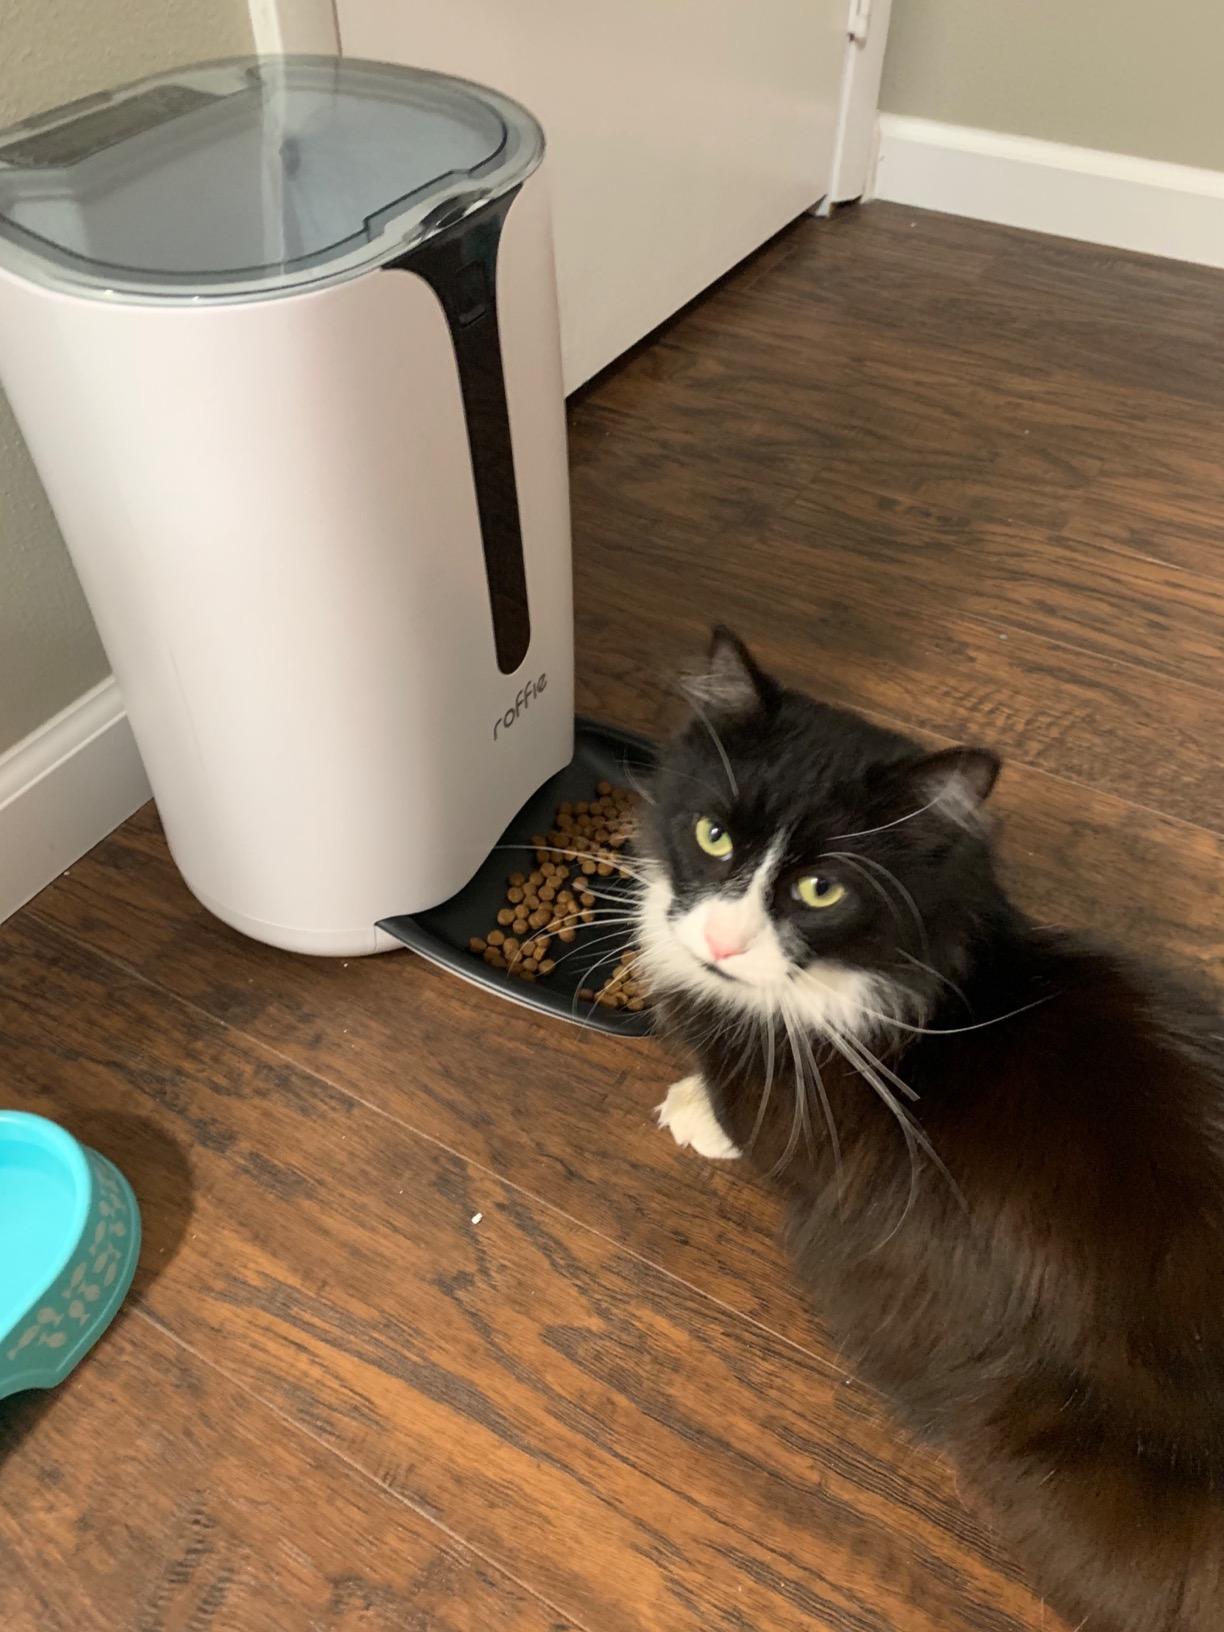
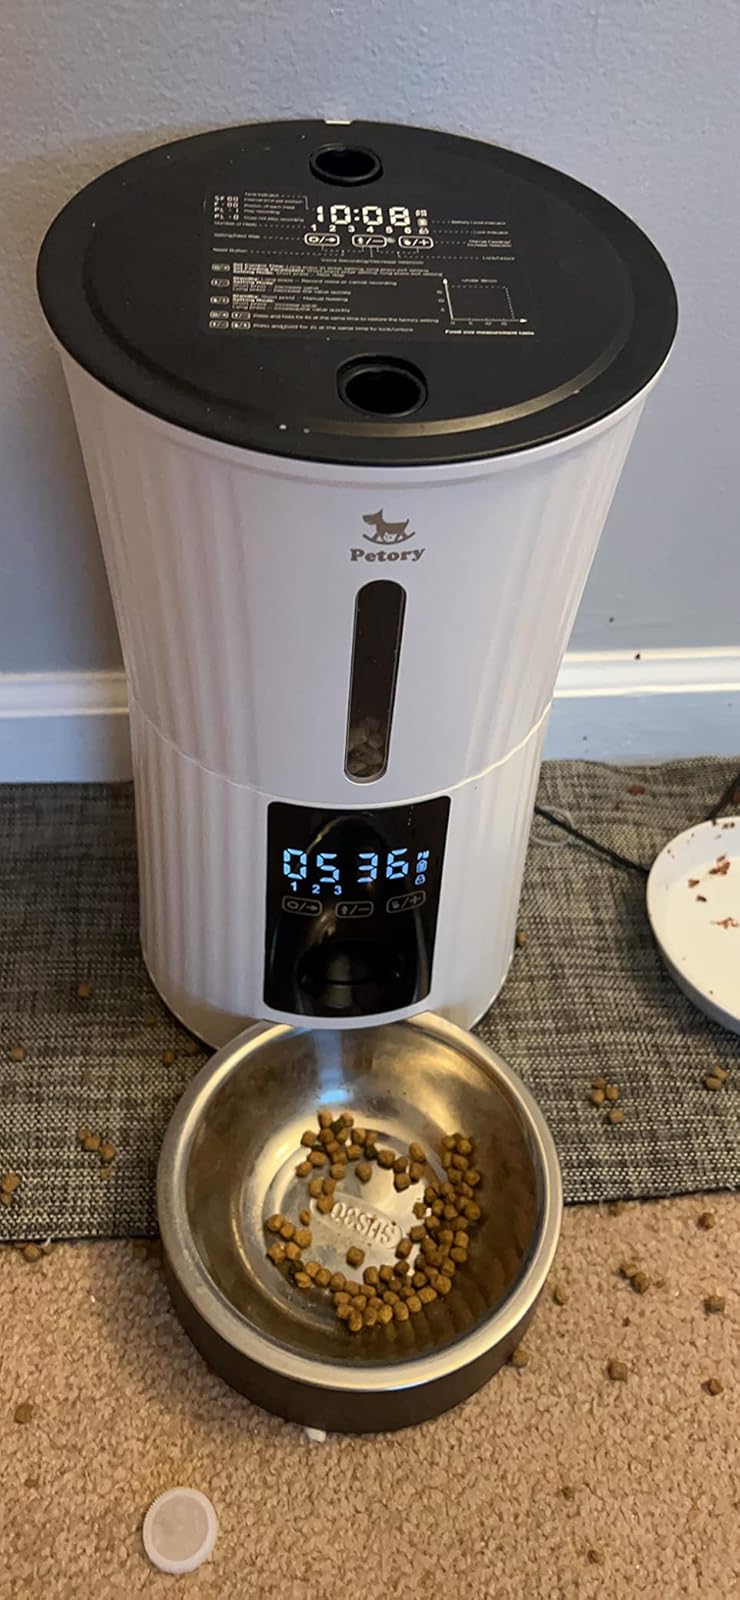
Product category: items_feeder
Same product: no